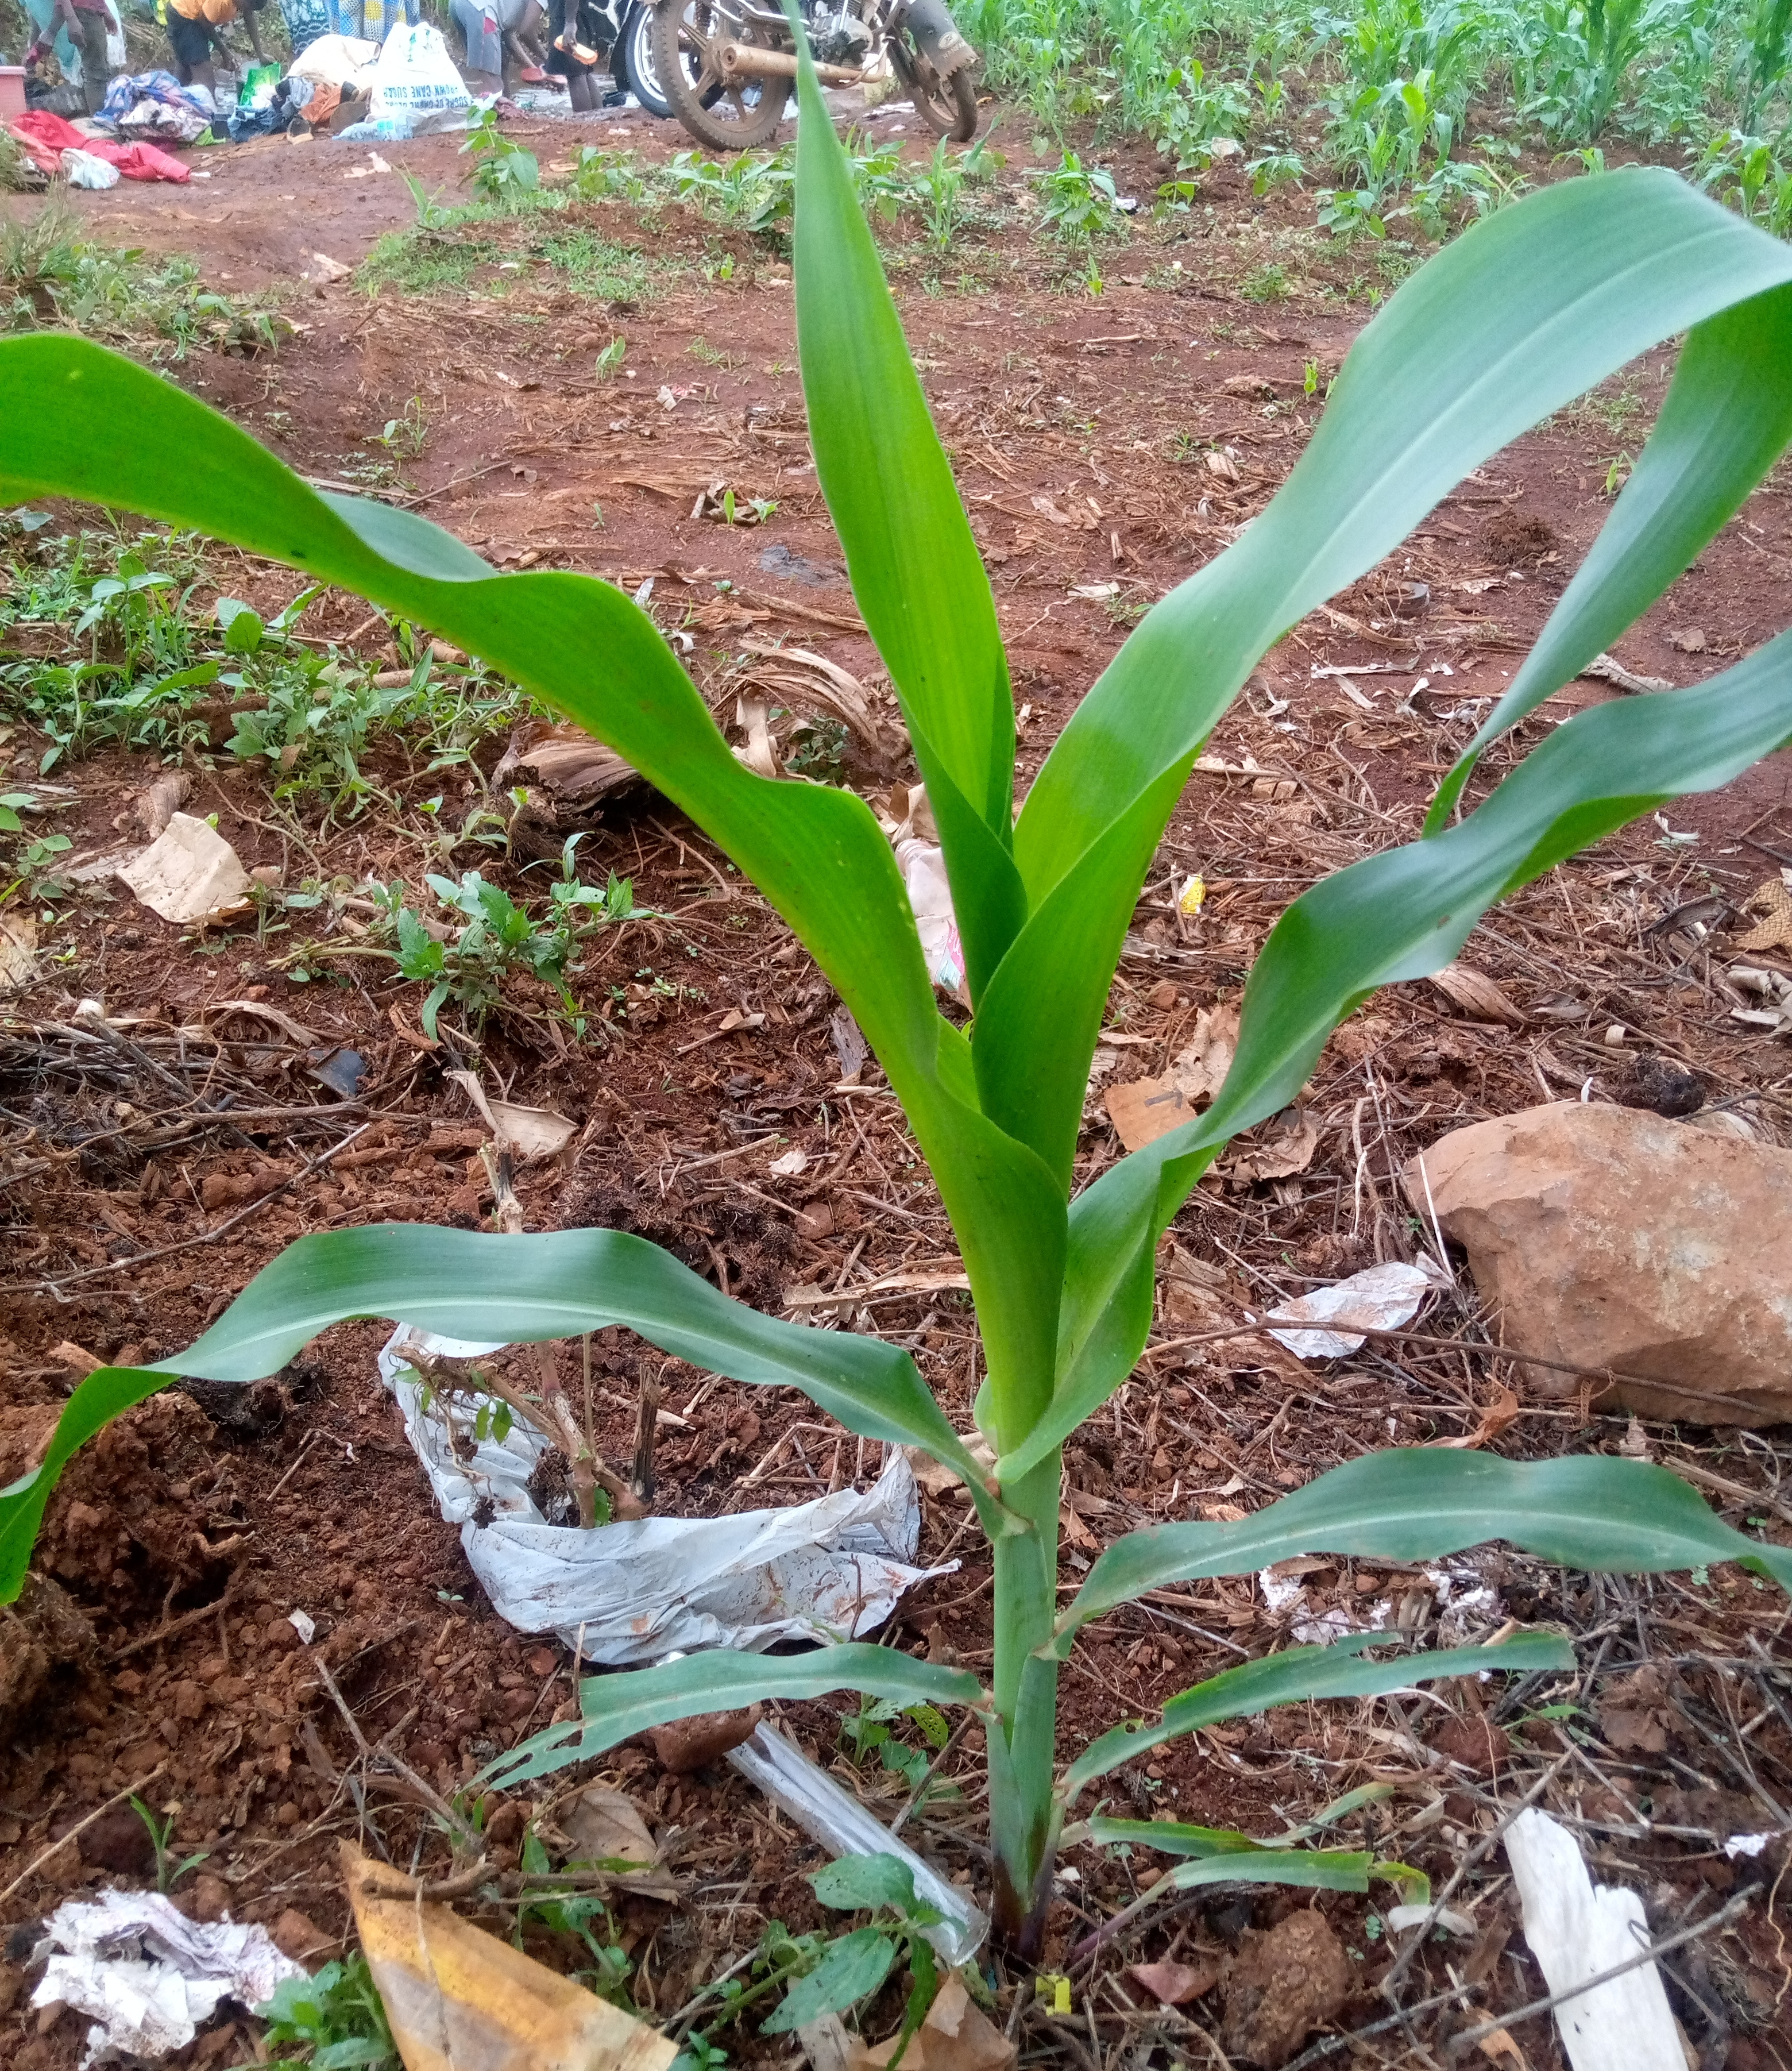
Label: healthy